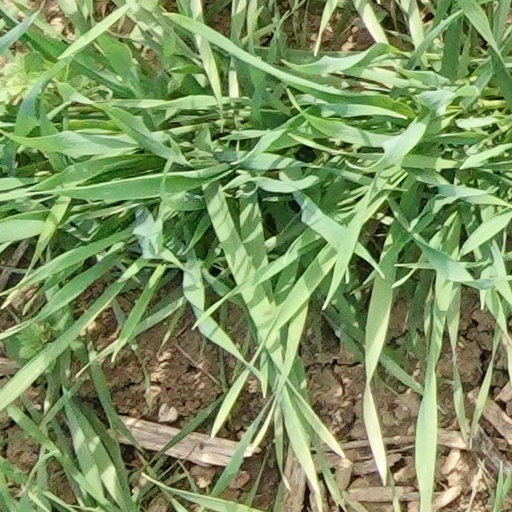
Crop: wheat